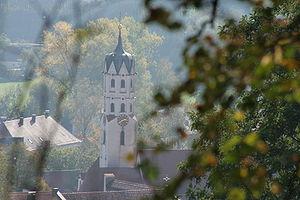
Dinkelscherben est une ville-marché de Bavière en Allemagne, situé dans l'arrondissement d'Augsbourg et le district de Souabe.